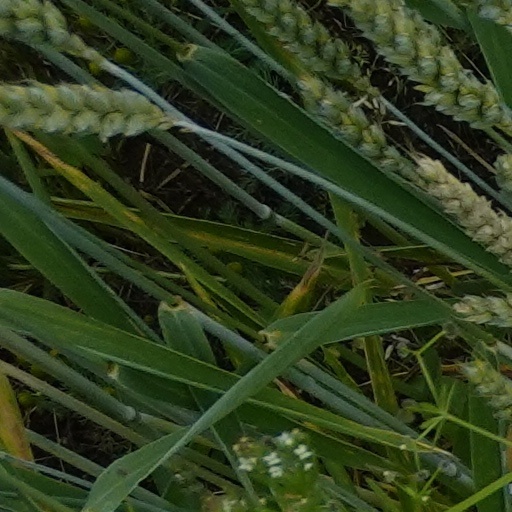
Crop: wheat